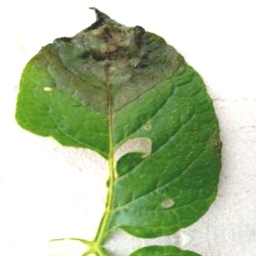
Etiqueta: Late Blight